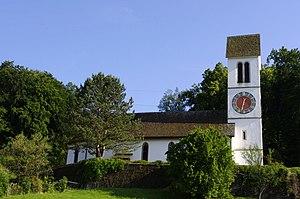
Ormalingen est une commune suisse du canton de Bâle-Campagne, située dans le district de Sissach.